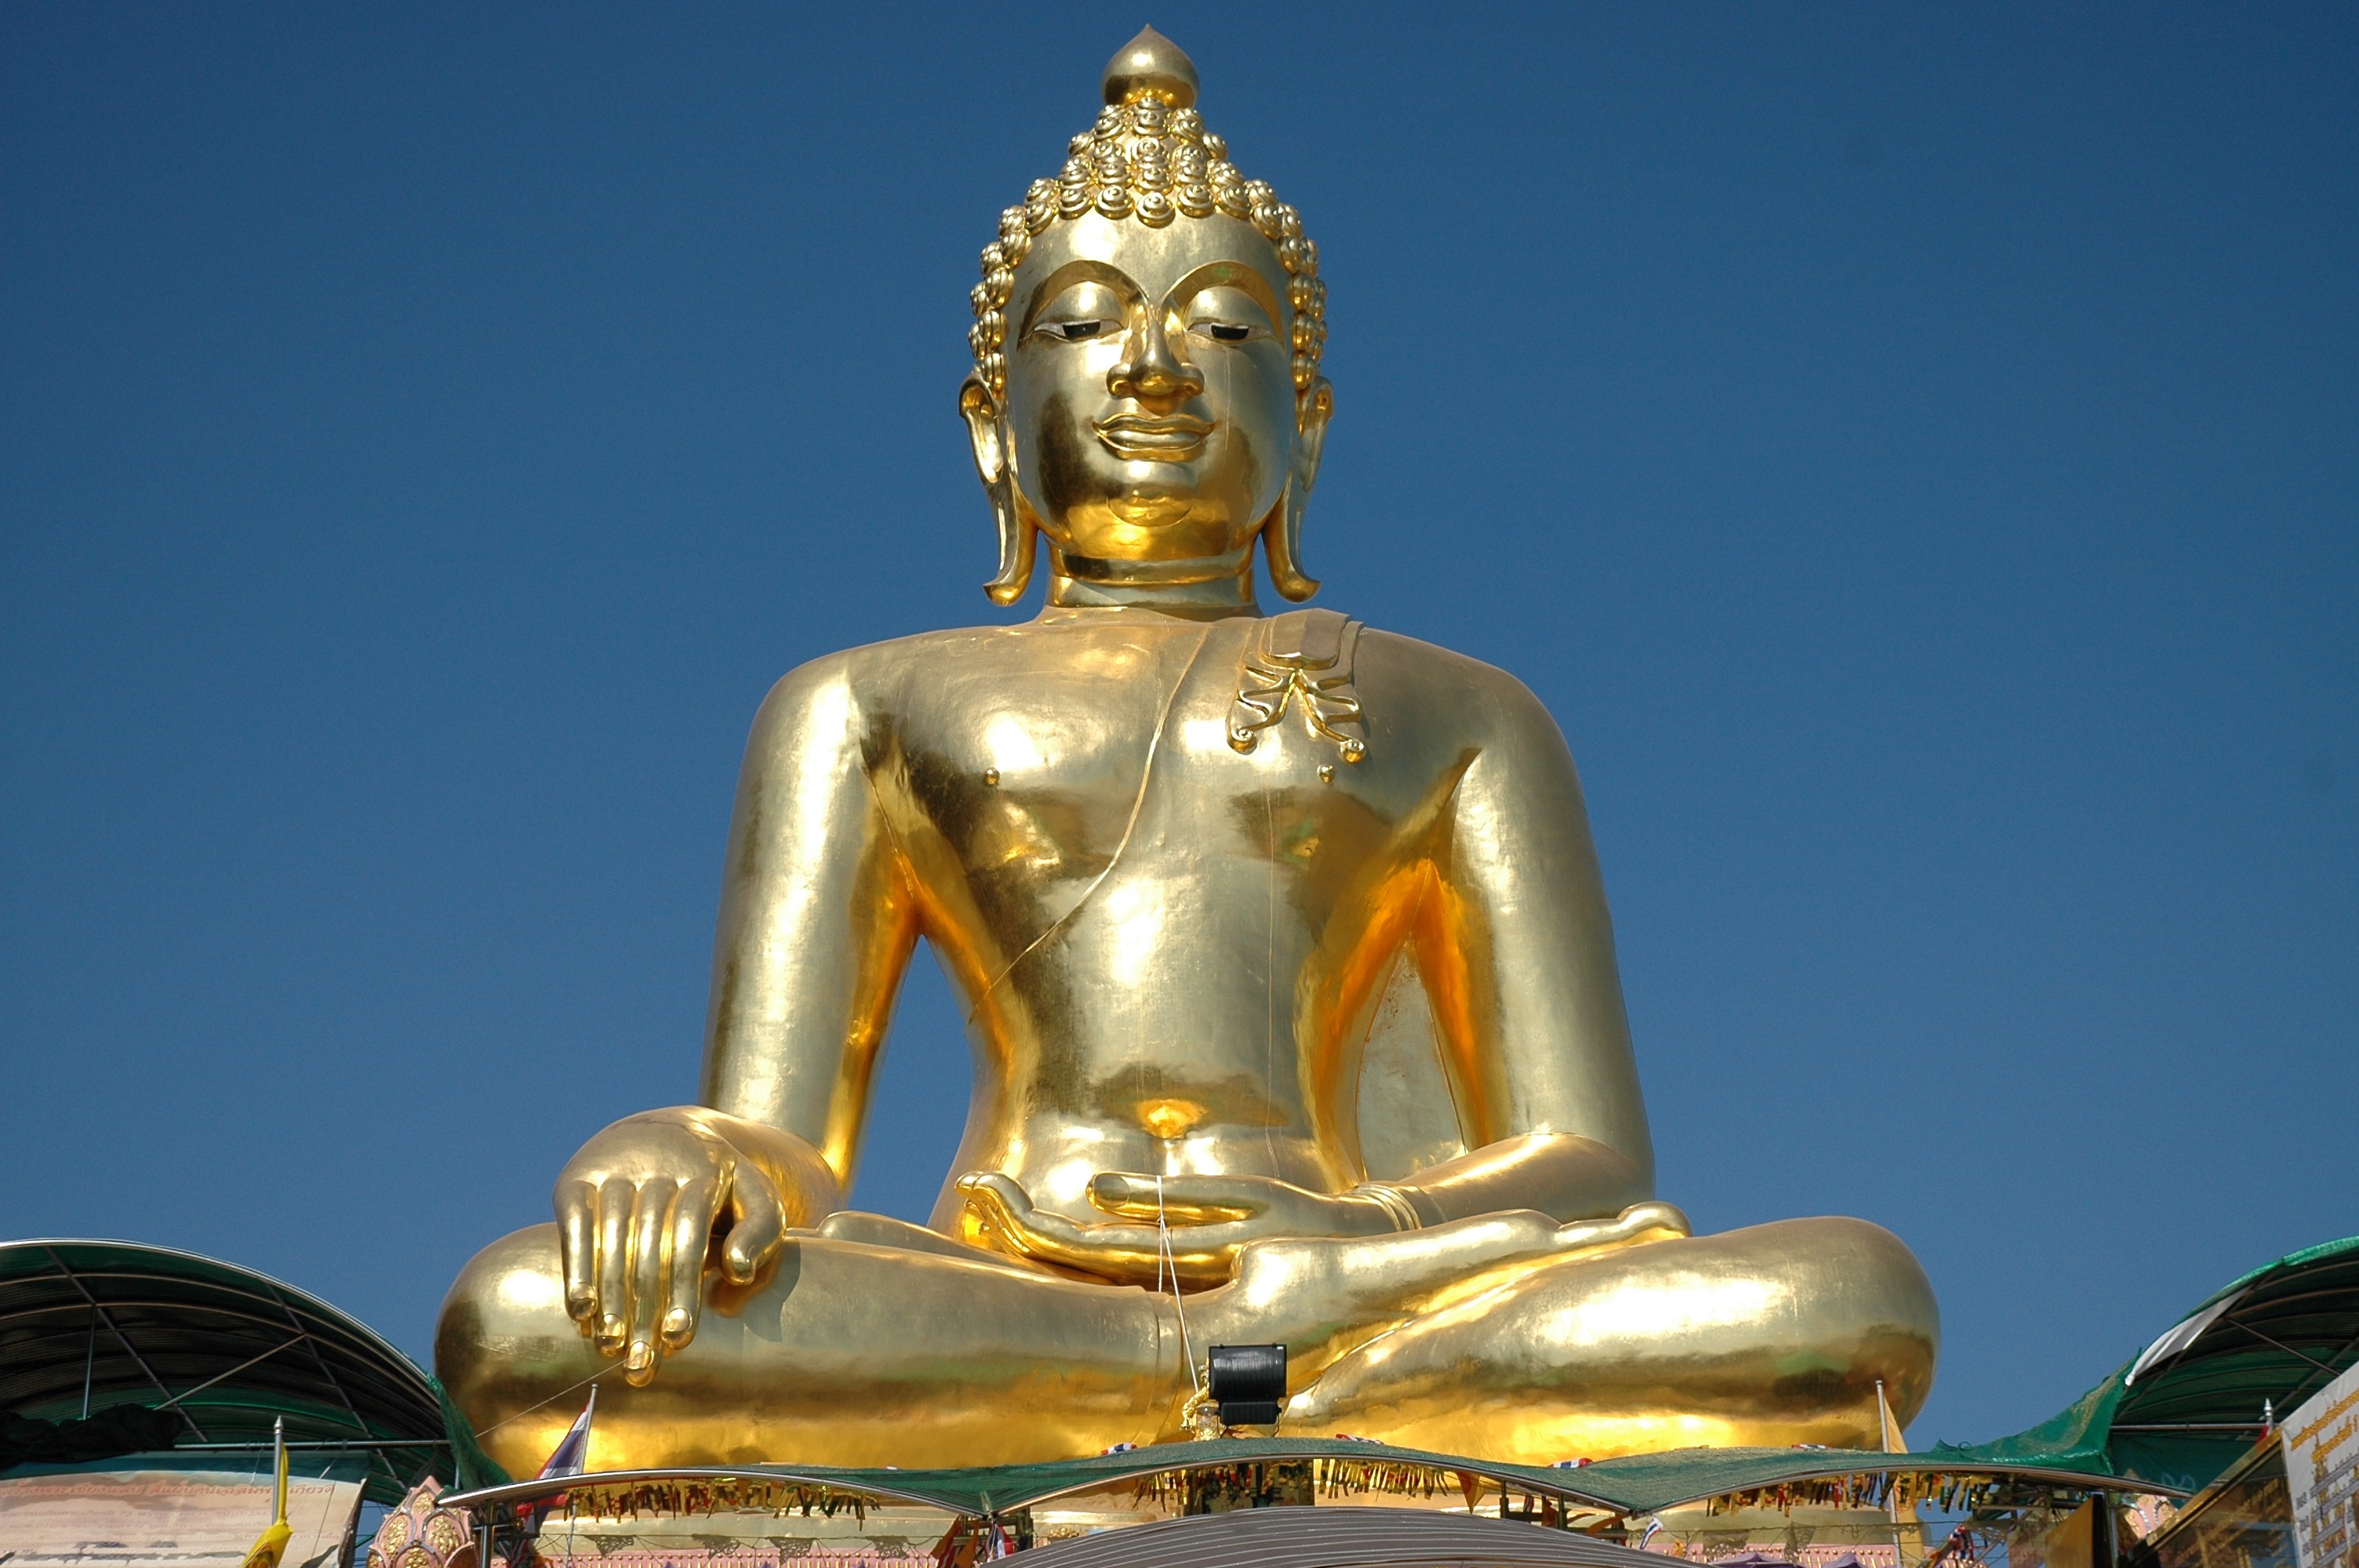
monument, statue, landmark, place of worship, thailand, temple, wat, buddah, hindu temple, fictional character, gautama buddha, ancient history, golden triangle